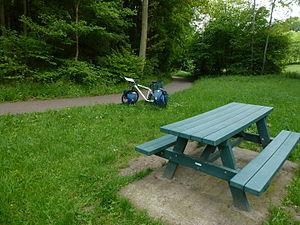
Aviron est une commune française située dans le département de l'Eure, en région Normandie.